Braulio Medel Cámara

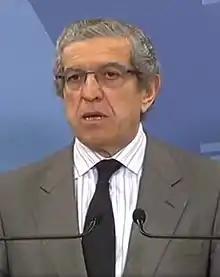
Braulio Medel Cámara in 2012

Braulio Medel Cámara (born 1947 in Seville, Spain). Chairman of Unicaja, a financial institution that holds 1.5% of the equity capital of Iberdrola. He has a Doctorate in Economic Sciences and Business Studies from Universidad Complutense de Madrid and is Professor of Public Finance at the University of Malaga.